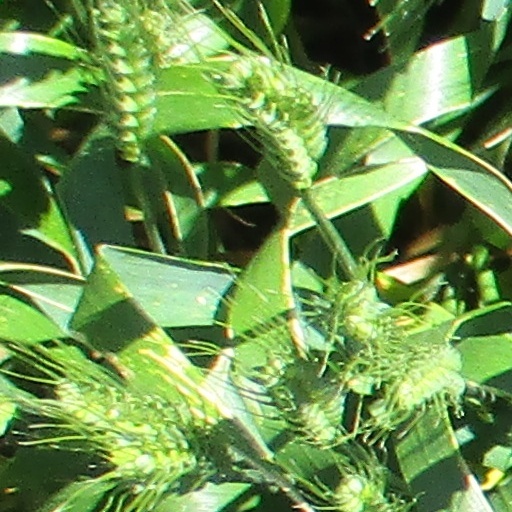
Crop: wheat